Wales Hollow, New York

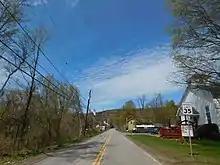
Wales Hollow in April 2021

Wales Hollow is a hamlet in the town of Wales in Erie County, New York, United States.